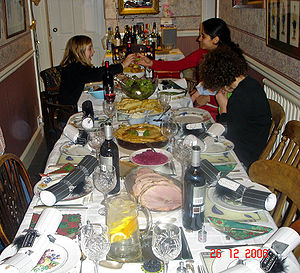
Boxing Day / Etymologi
Frokost på Boxing Day
Boxing Day er en fridag i Storbritannien, Australien, Canada, Ghana, New Zealand, Hong Kong, Nigeria, Jamaica og lande i Commonwealth of Nations med en overvejende kristen befolkning. I Sydafrika er fridagen nu kendt som Day of Goodwill. Selvom det ikke er en officiel fridag i USA, bruges navnet dog af nogle amerikanere om den 26. december. Dette er især udbredt ved den canadiske grænse. I Canada er Boxing Day en fridag ifølge Canada Labour Code, men dagen er ikke en officiel fridag i Quebec og British Columbia.